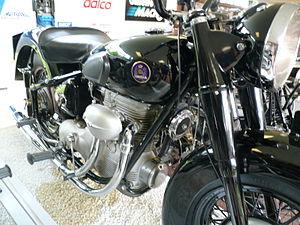
Les Sunbeam S7 et S8 sont des motos britanniques conçues par Erling Poppe et dont le style s'appuie vaguement sur celui de la BMW R 75, acquises comme réparations de guerre par BSA. Construites à Redditch, la configuration inhabituelle du moteur ressemblait à celle d’une voiture. Le moteur, un bicylindre vertical OHC de 500 cm³ monté longitudinalement, était basé sur un modèle expérimental BSA de 1932. Ce moteur avait un allumage par bobine et une lubrification par carter humide. L'embrayage à sec entraînait via un arbre d'entraînement la roue arrière. Le moteur en ligne rendait cela techniquement réalisable : les moteurs bicylindres opposés sur les motos BMW avaient déjà utilisé des engrenages d’entraînement suivis du système utilisé par Nimbus en 1918. À sa sortie, la S7 était chère et trop complexe techniquement. Cela peut expliquer pourquoi elle est maintenant plus recherchée que les S7 De Luxe et la S8, qui ont été produites avec moins de fonctionnalités pour réduire les coûts, tout en conservant nombre de composants innovants de la Sunbeam d’origine et en actualisant certaines idées.